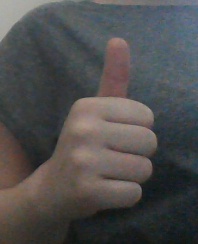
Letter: aleff